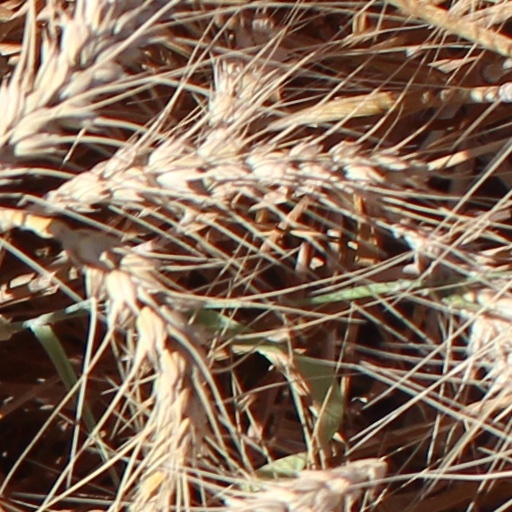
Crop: wheat